First Methodist Church Christian Education Building

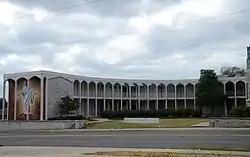

The First Methodist Church Christian Education Building is a historic religious educational facility at 1100 Central Avenue in Hot Springs, Arkansas. It is located just south of the First United Methodist Church. It is a two-story Modern L-shaped building, with the interior of the L defined by a curving two-story colonnade, which frames a small park between the southernmost part of the building and the adjacent church. The street-facing facade of the building is adorned by a mosaic depicting Jesus Christ. Built 1963–65 to a design to Arkansas architect I. Granger McDaniel, it is an excellent local example of Mid-Century Modern design.